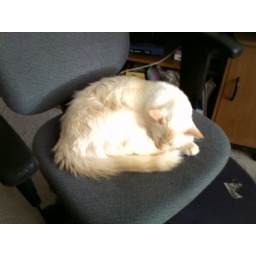
Rusty, one of our Cream/Flame Point Cats sleeping in the sun in a chair by the computer.